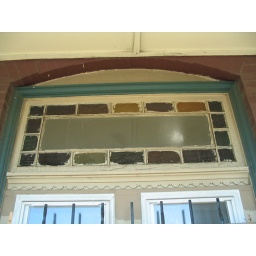
Colored glass trim above door of this small, painted brick duplex.